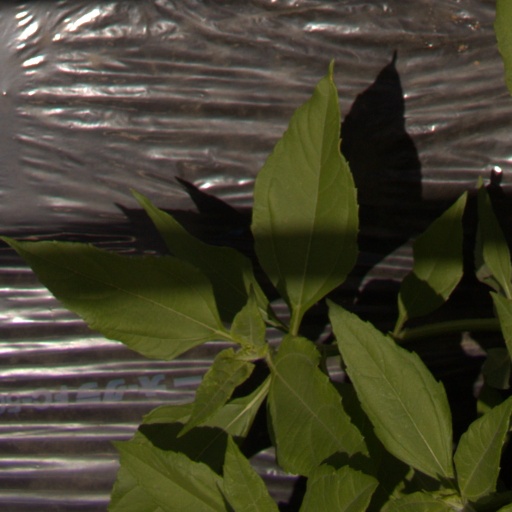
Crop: Jerusalem artichoke